Vézillon

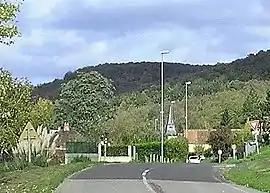
A road in Vézillon

Vézillon is a commune in the Eure department and Normandy region of France.